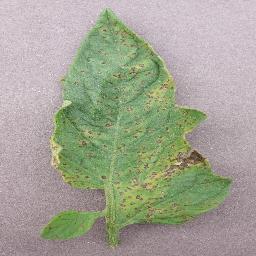
Label: Tomato___Septoria_leaf_spot